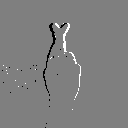
ASL letter: r